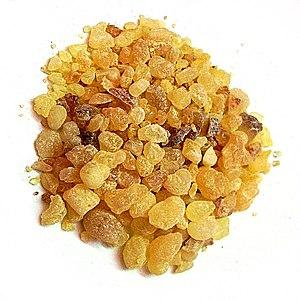
La route de l'encens liait autrefois l'Égypte au Yémen et à l'Inde. Elle fut probablement créée aux environs de 1800 av. J.-C., quand les Indiens commencèrent à envoyer de l'encens aux ports d'Arabie et d'Égypte : Cane, Aden et Muza dans le sud et Bérénice, Philotera, Myos Hormos, Leuce Kome et Aila dans le nord. L'encens qui arrivait aux ports d'Arabie était ensuite envoyé par caravane dans le désert jusqu’à Pétra, et de là, à Gaza et à Damas. Celui transitant par les ports d'Égypte était transporté à Alexandrie, en passant par Coptos.